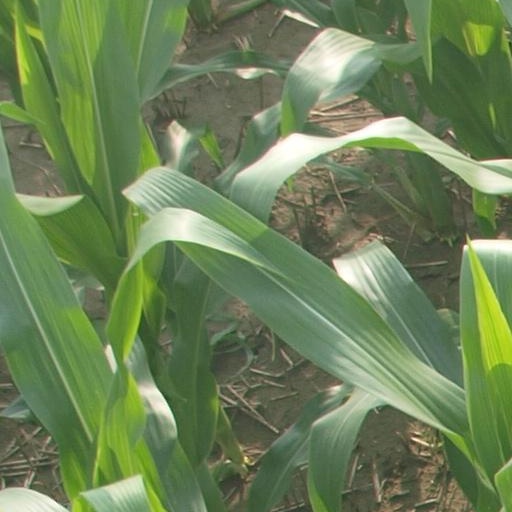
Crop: maize; corn